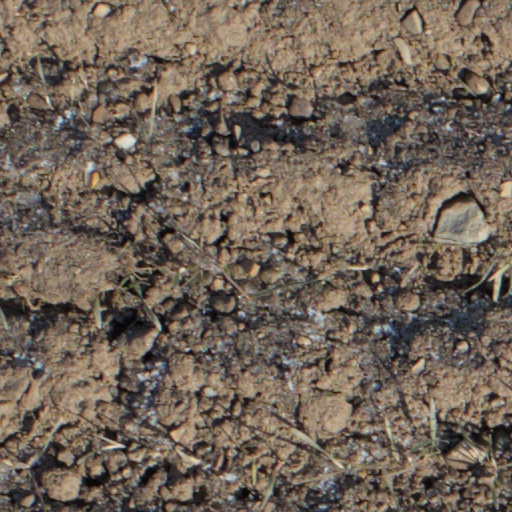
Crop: wheat